Aroor

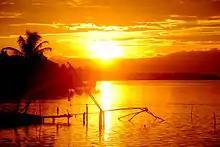
Sunrise from Aroor bridge

The name "Aroor" traces its origins to the phrase "Arayarude Oor", which means the place of Hindu fishermen, mainly the sub class Vaalarayar or Vaala, deriving their name from their unique fishing equipment, "Dragon Tailed" (Vaal in Malayalam) net used in their legal fishery. It was later shortened as "Arayaroor" and subsequently to the present version.